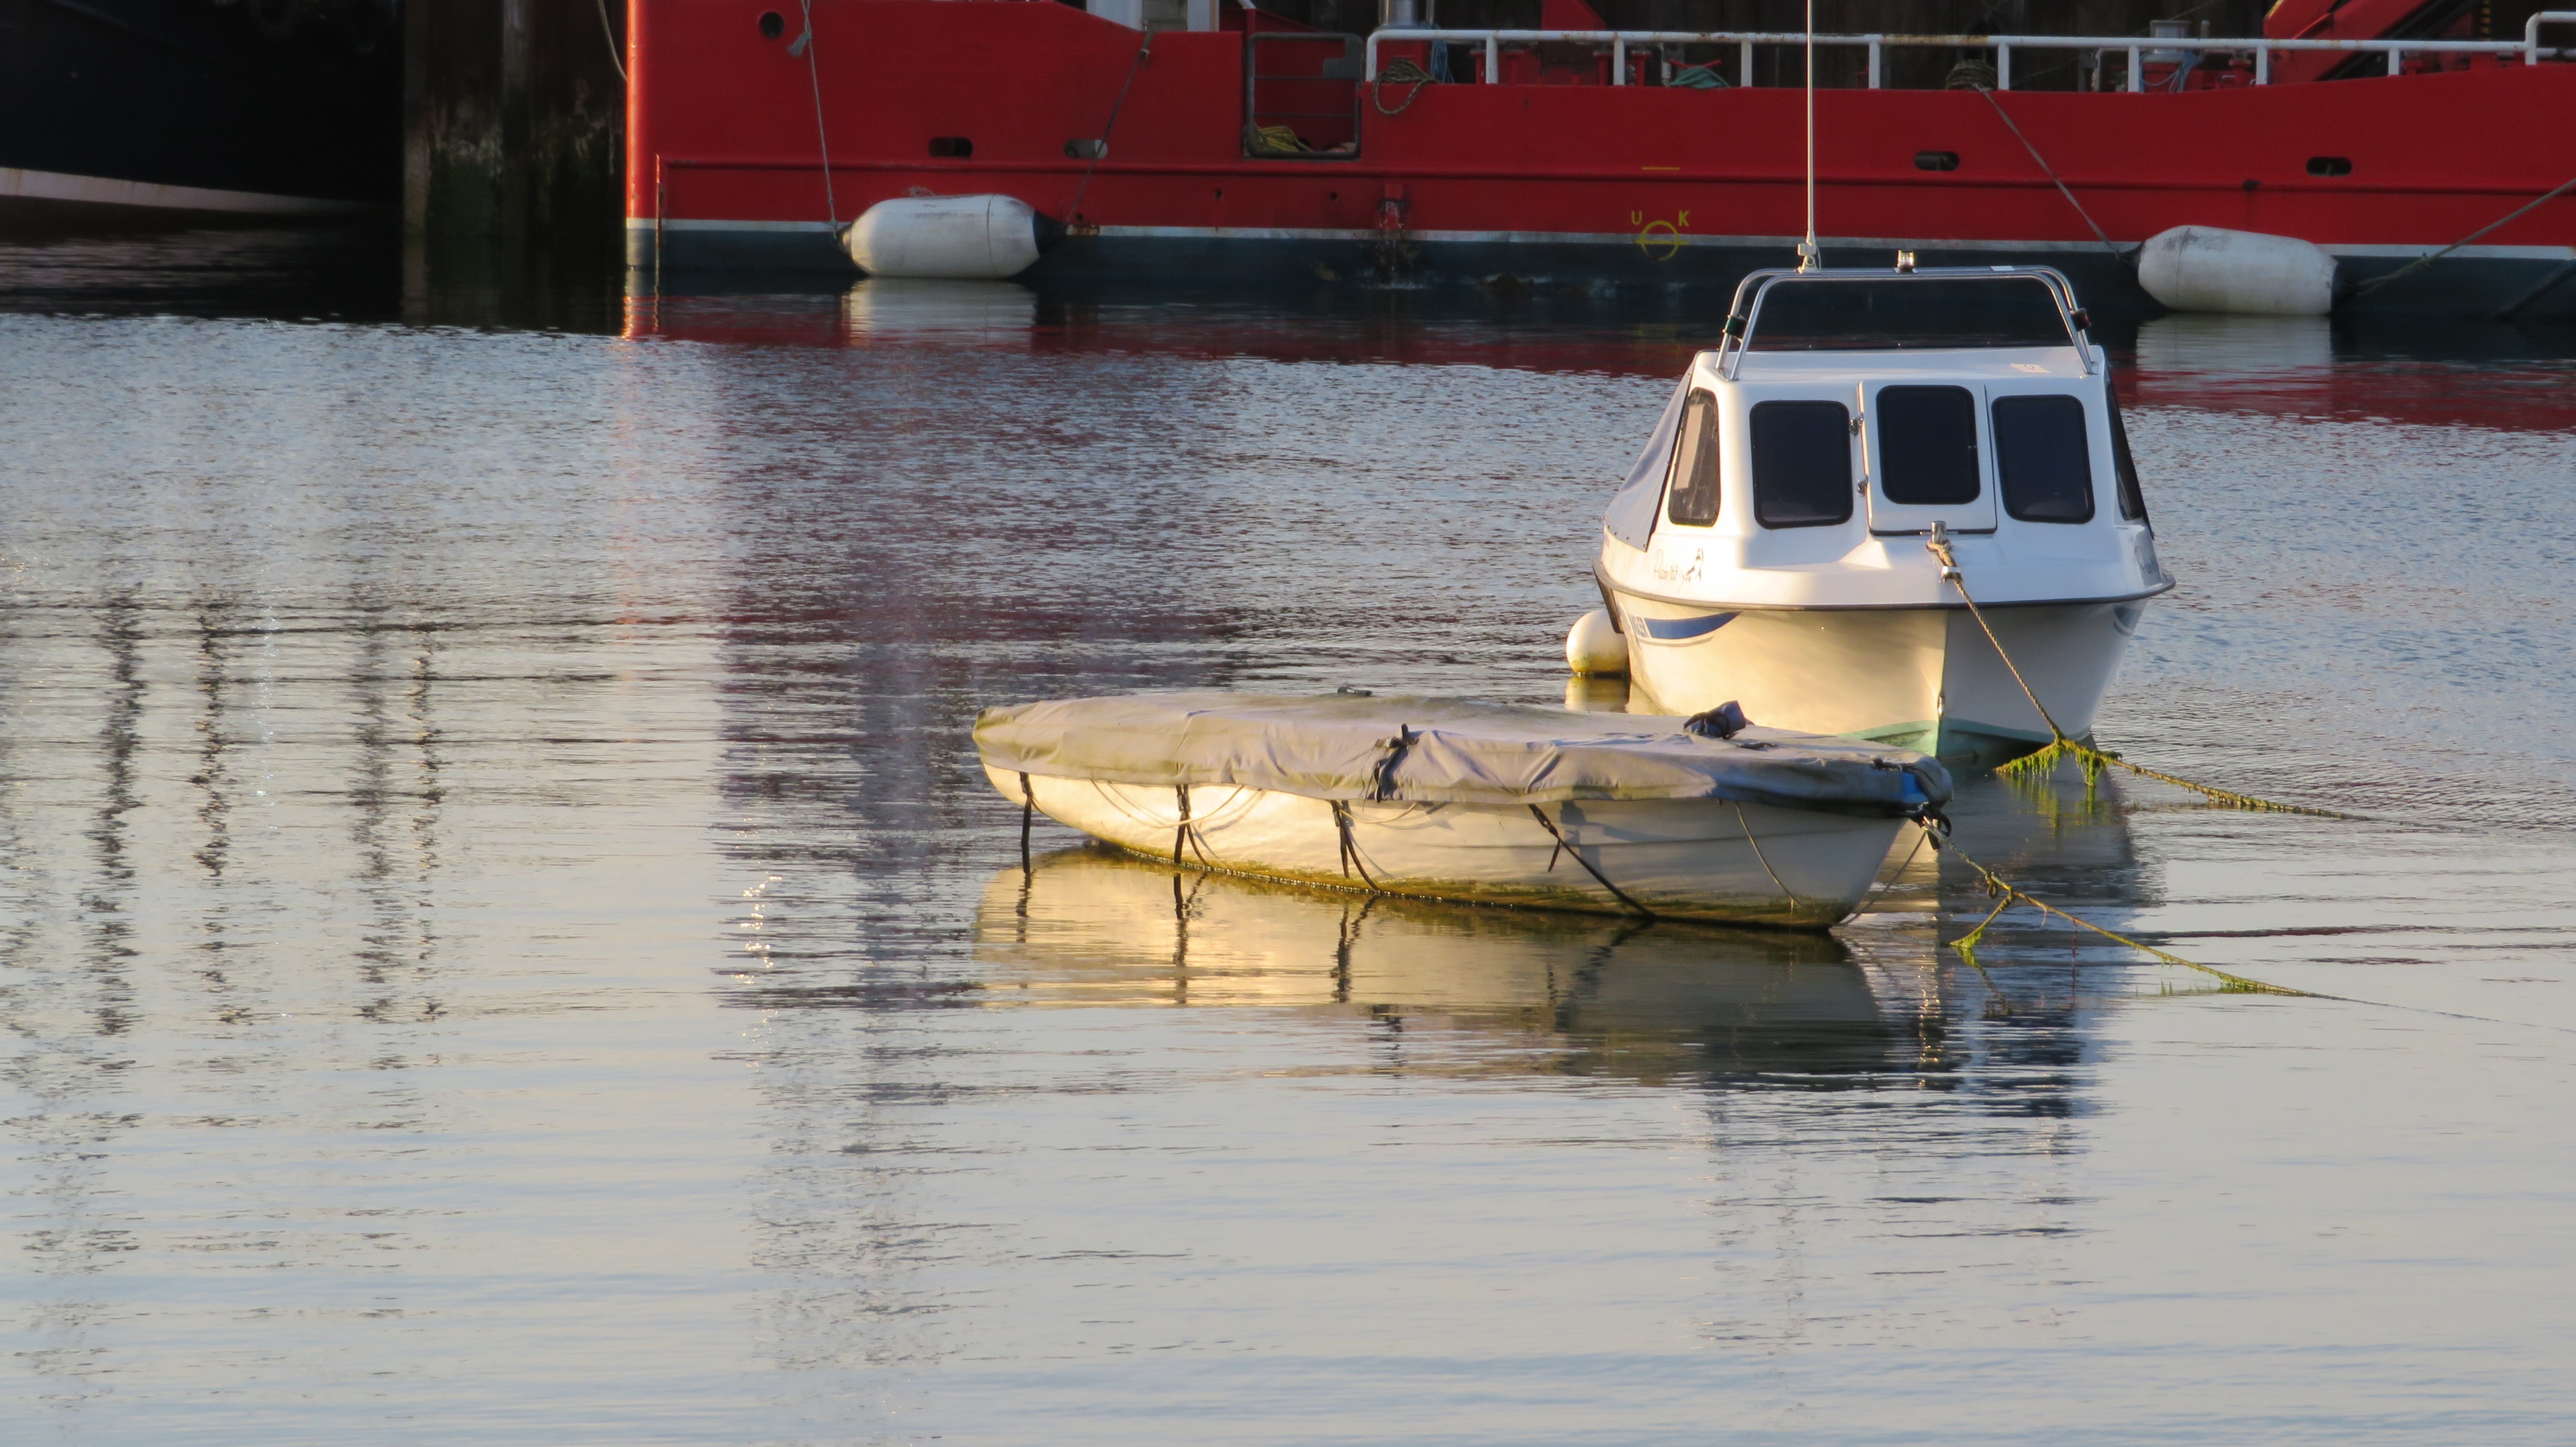
sea, water, boat, evening, reflection, vehicle, rest, port, waterway, boating, boats, watercraft